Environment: real
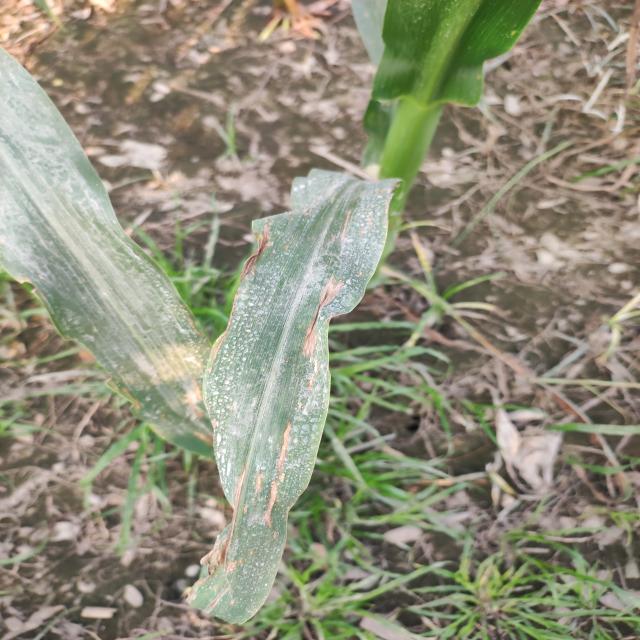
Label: northern_corn_leaf_blight